Eom Su-yeon

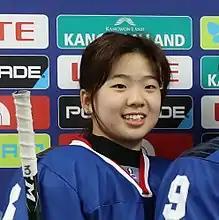
Eom representing South Korea at the 2017 World Championship Division 2A

Eom Su-yeon (born 1 February 2001) is a South Korean ice hockey player who competes for the South Korean national team and is a member of the St. Lawrence Saints women's ice hockey team in the NCAA Division I ECAC Hockey conference.